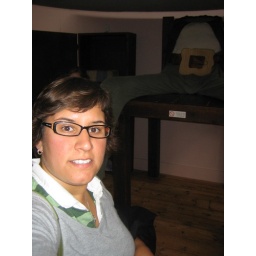
Me and life-size soft model of the BFG's legs under his kitchen table